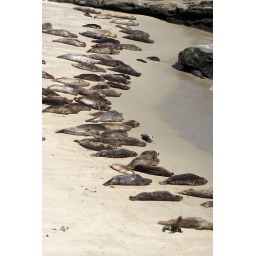
A baby sea lion lost amongst a beach full of harbor seals in La Jolla, CA